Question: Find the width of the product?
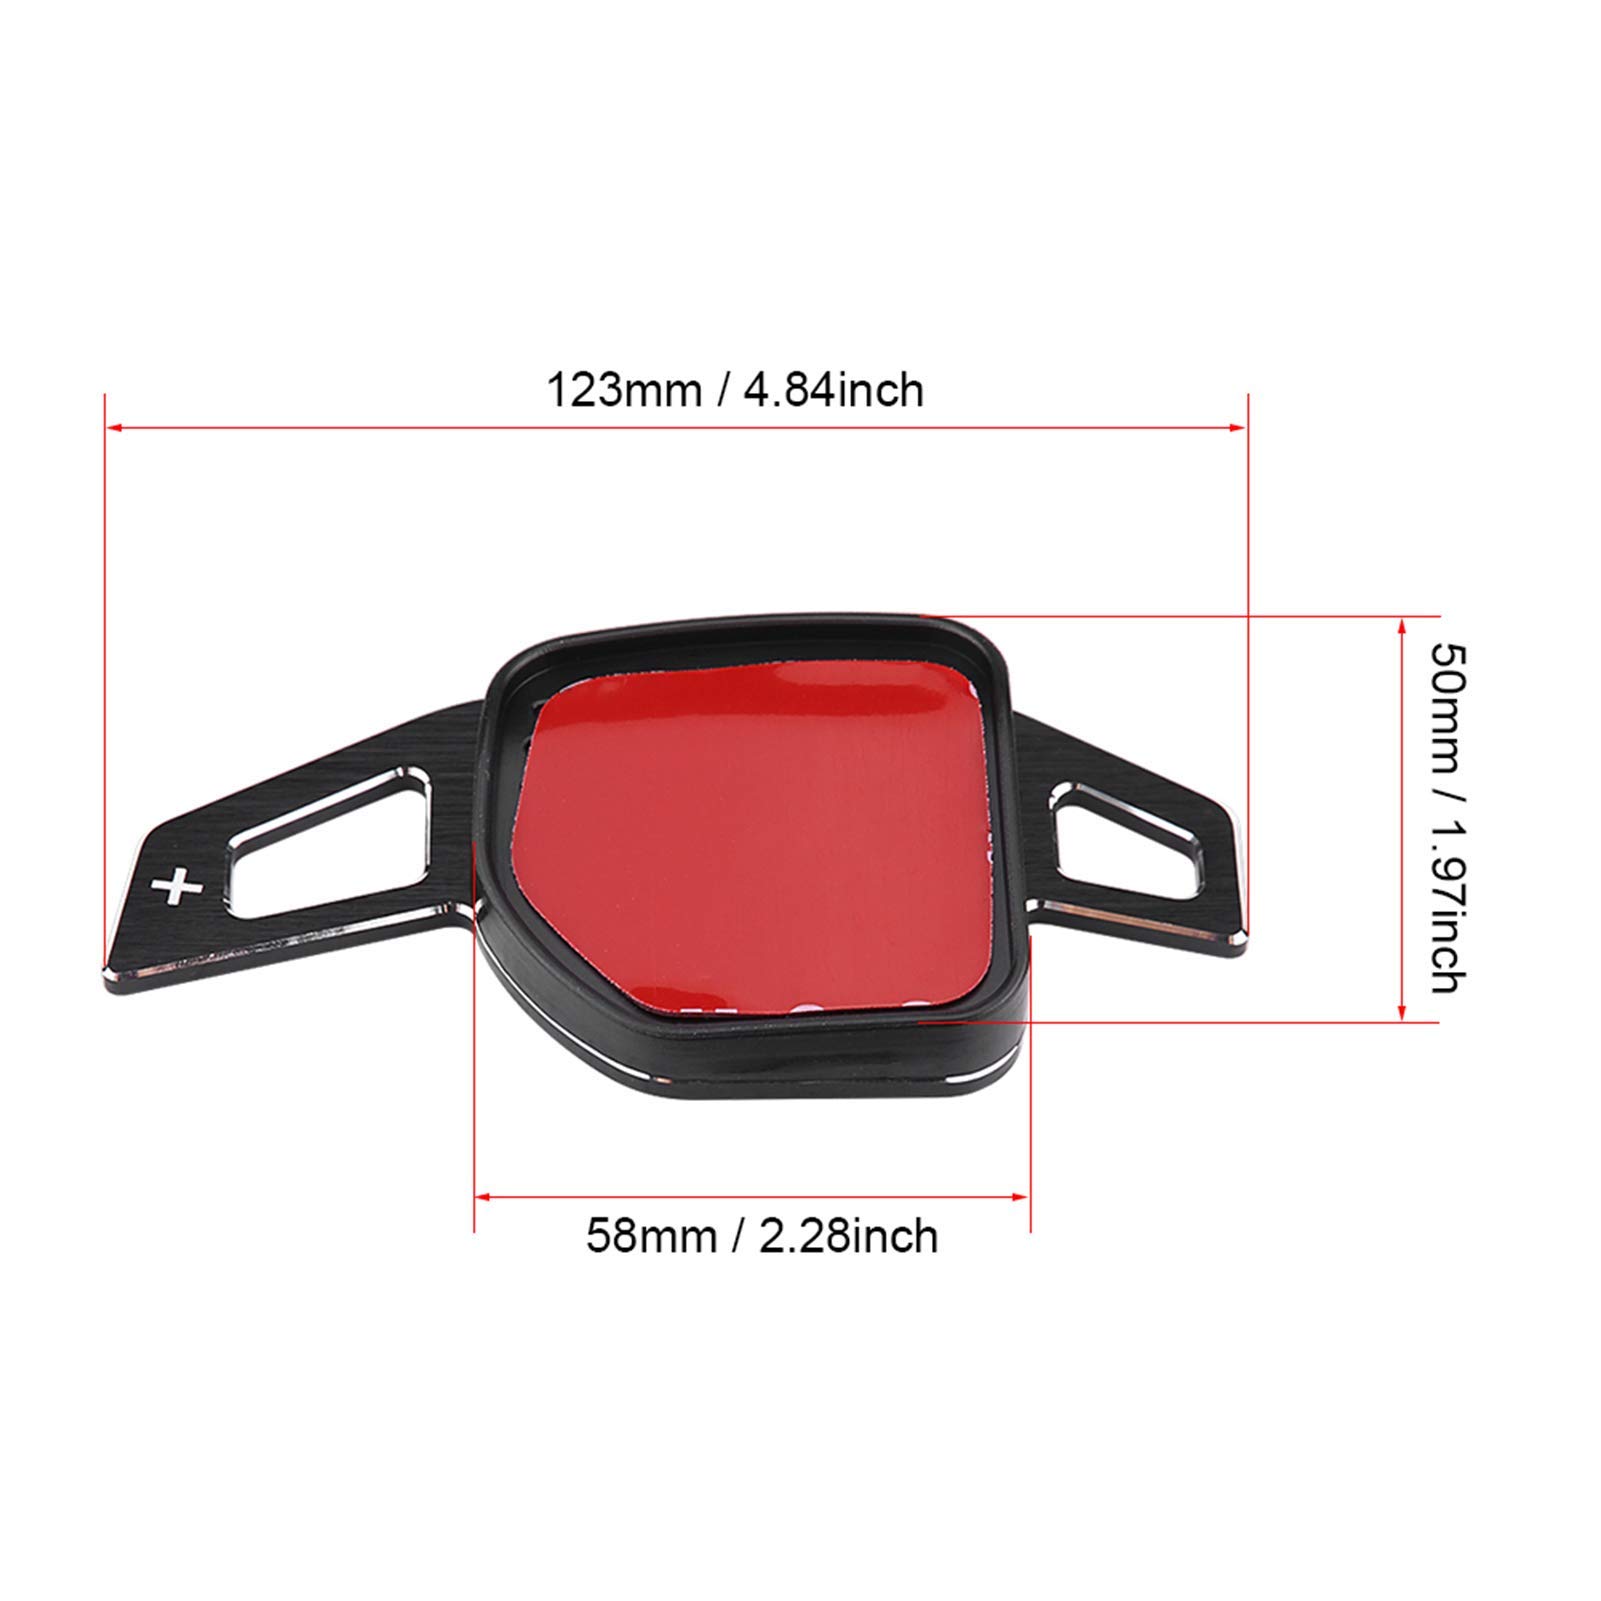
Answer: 58.0 millimetre